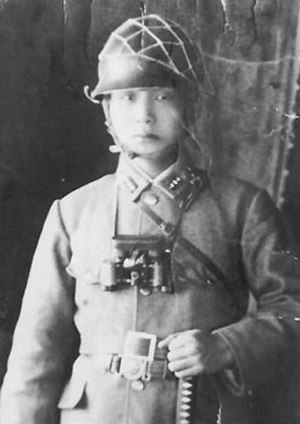
Park Chung-hee / Baggrund og militærkarriere
Park Chung-hee som japansk officer.
Park Chung-hee var en sydkoreansk officer og politiker. Han havde baggrund som general i Sydkoreas hær, og tog magten i Sydkorea ved et militærkup i 1961. Park var præsident frem til, at han blev myrdet af efterretningsleder Kim Jae Kyu i 1979.